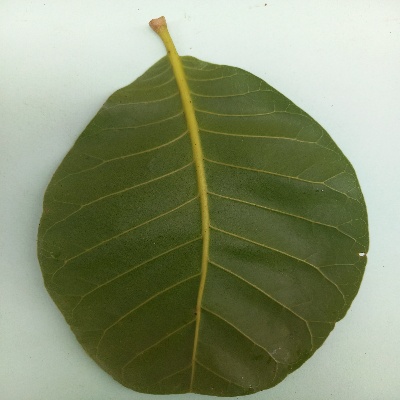
Crop: Cashew
Condition: healthy